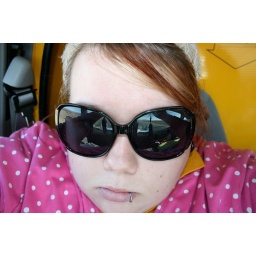
Riding in the big yellow moving truck